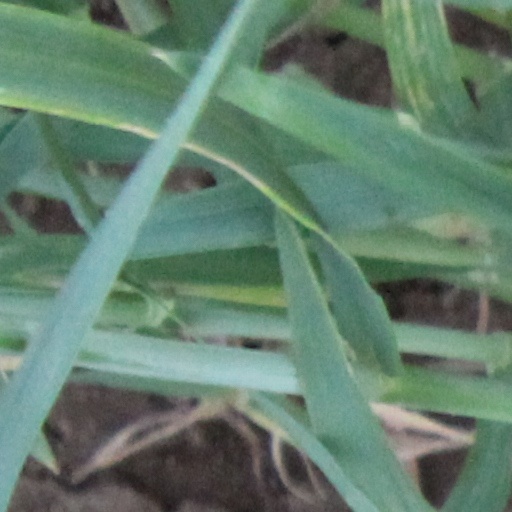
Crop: wheat